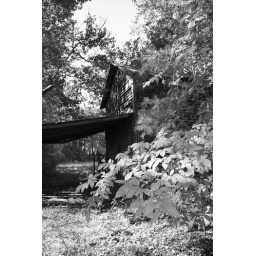
Black and white shot of an old barn in Lambeth Farm Kernersville, North Carolina.